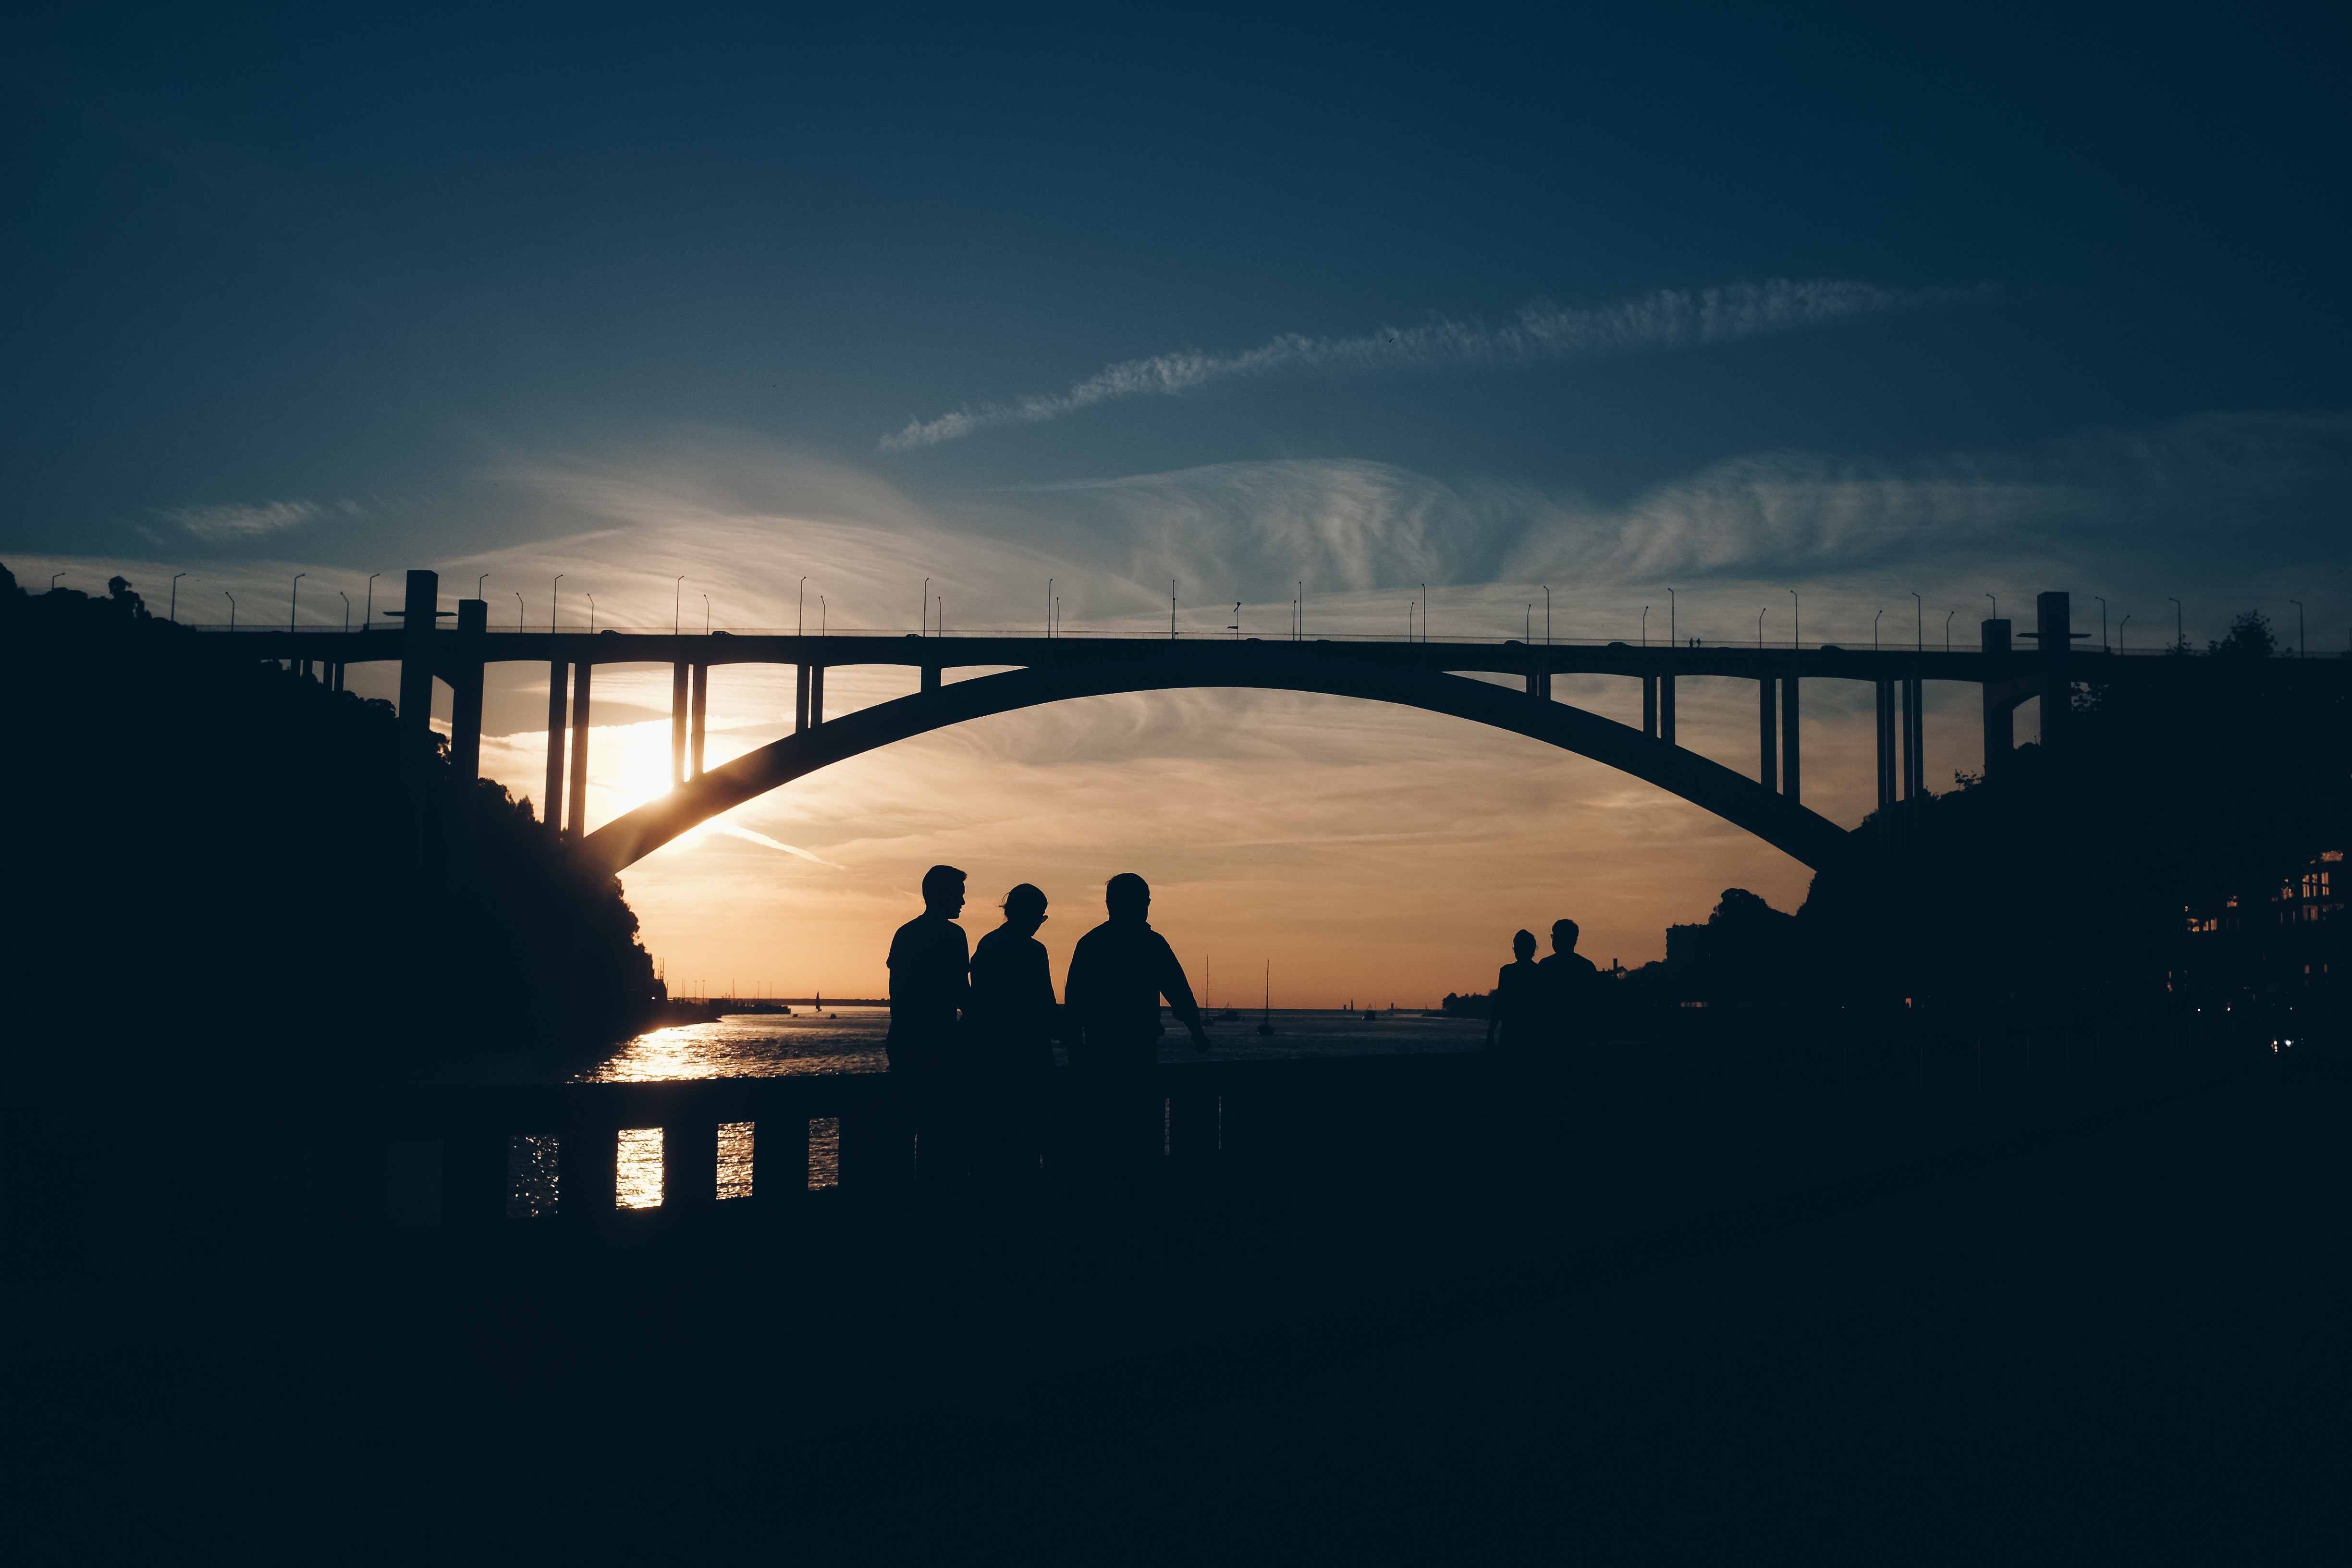
sky, bridge, water, blue, fixed link, cloud, evening, river, snapshot, dusk, horizon, morning, reflection, beam bridge, night, waterway, atmosphere, architecture, photography, sea, sunset, calm, ocean, afterglow, nonbuilding structure, silhouette, lake, road, city, tourism, sunrise